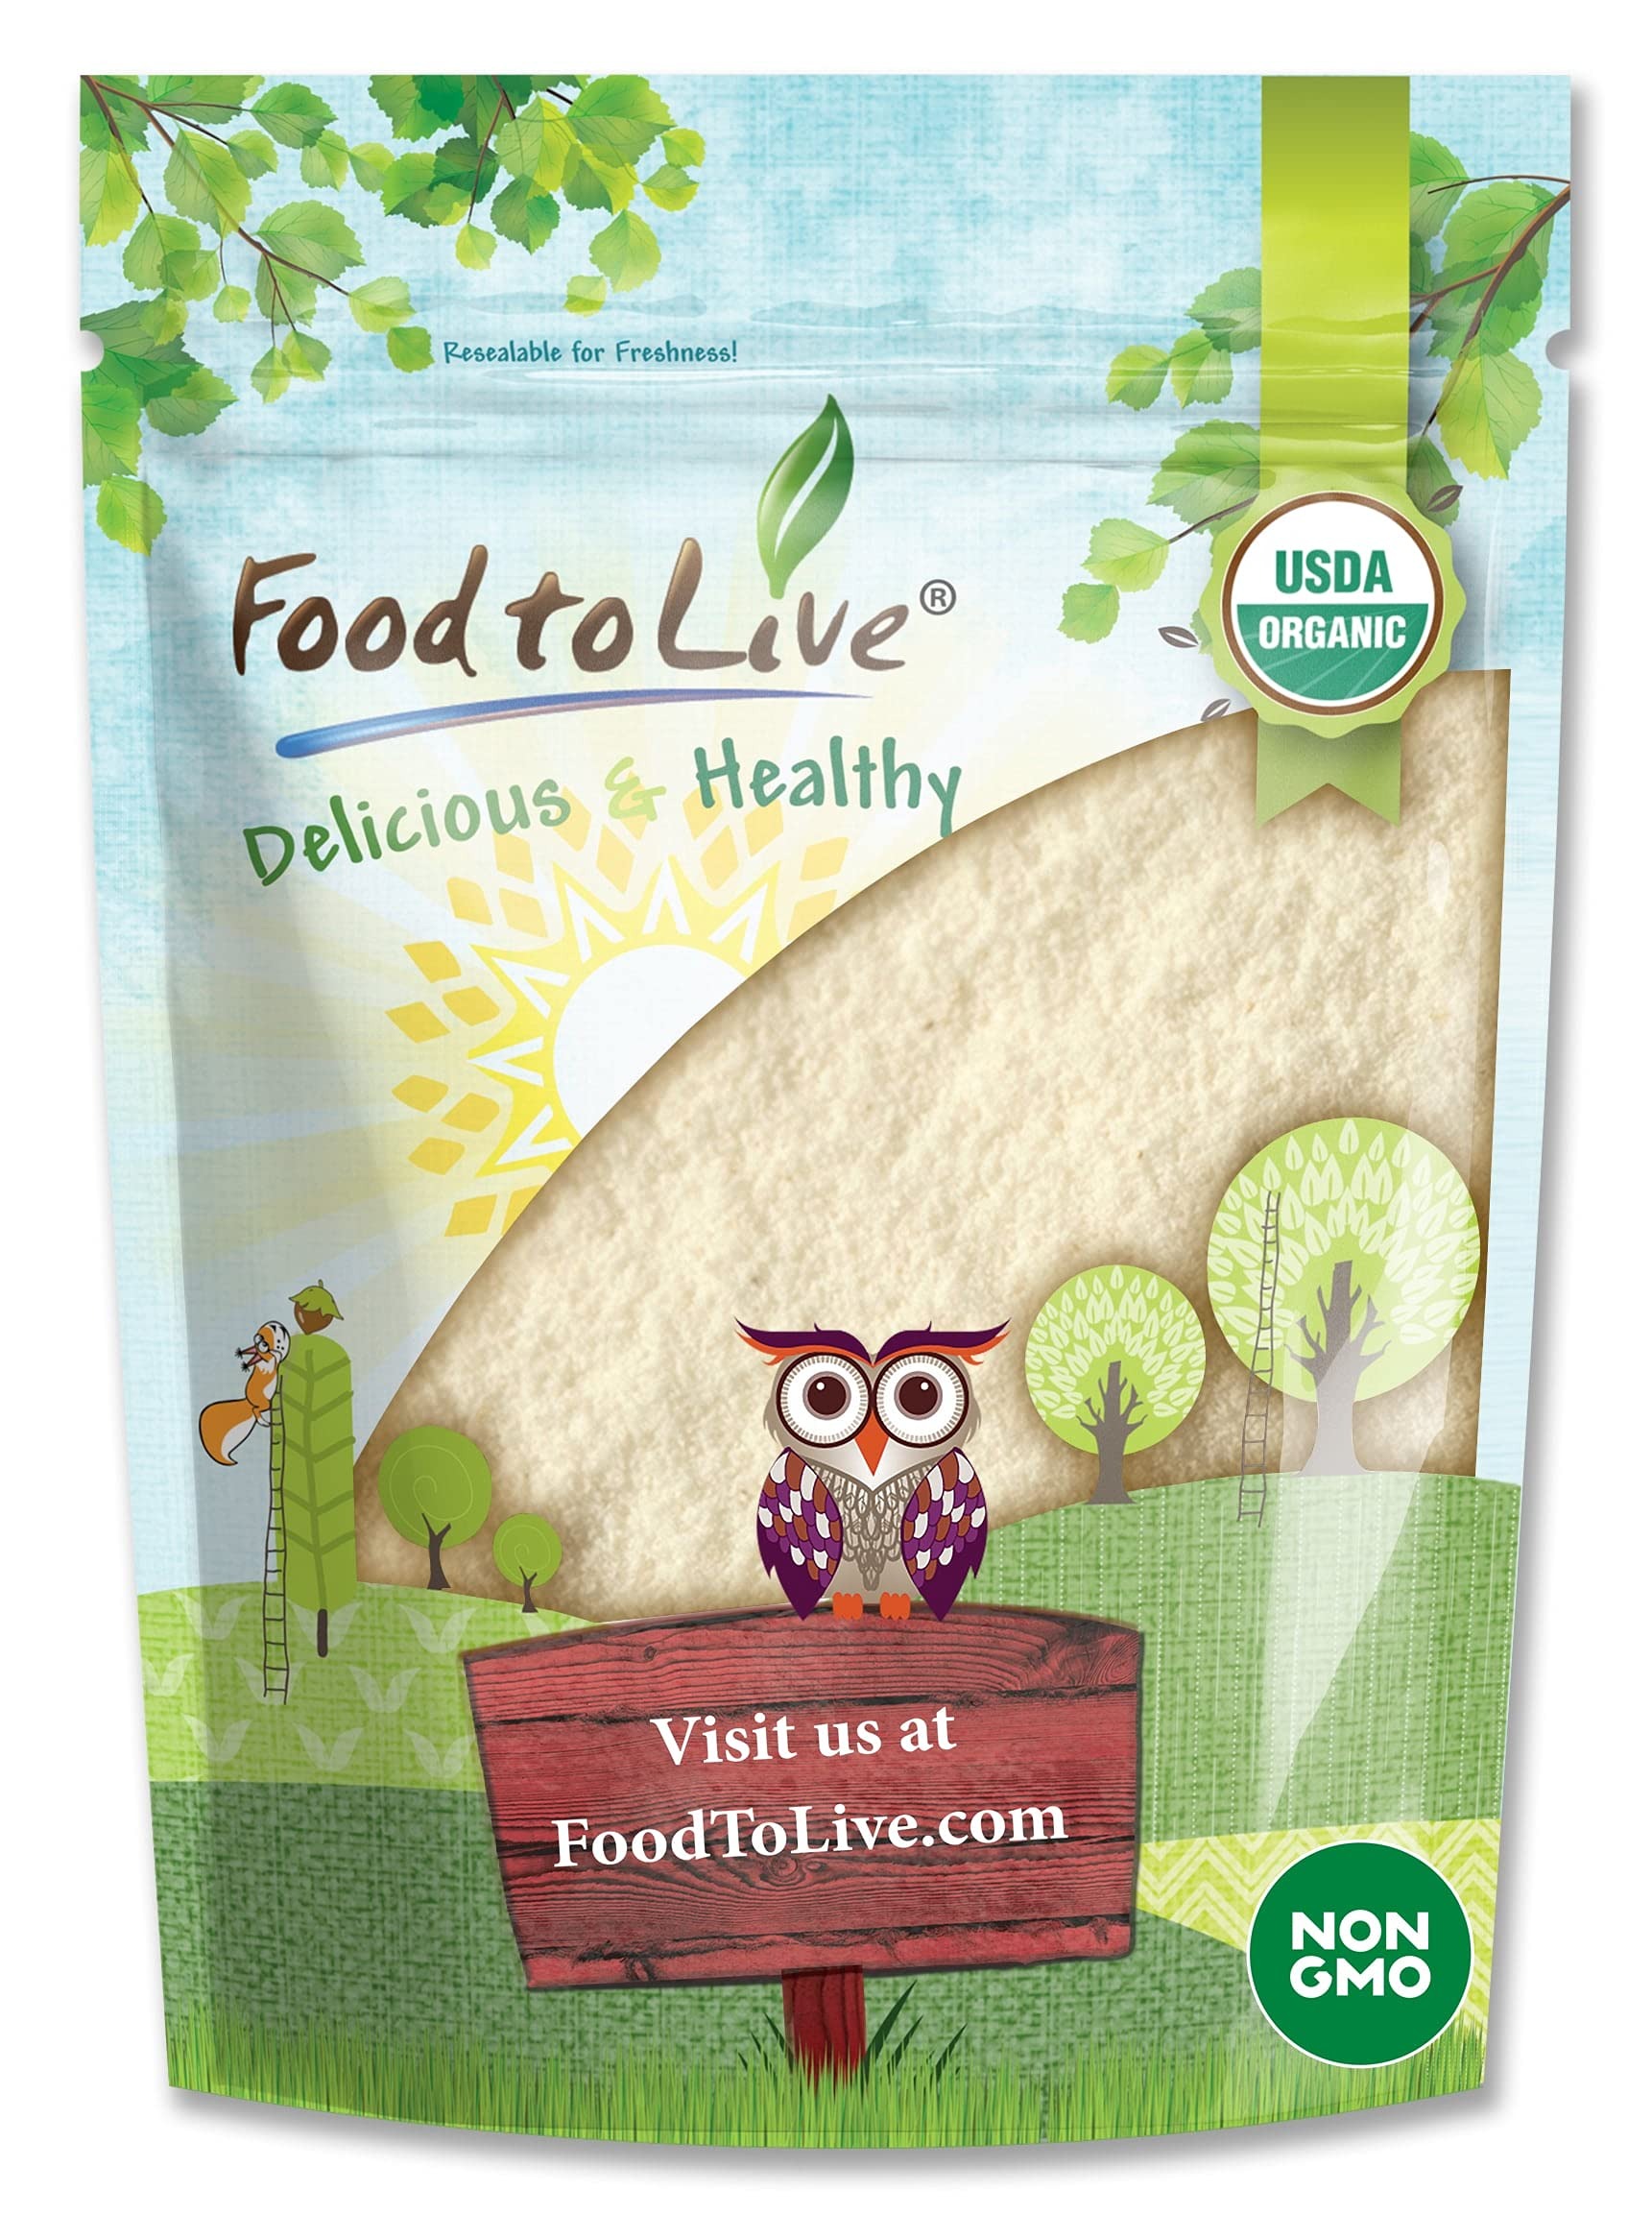
Item Name: Food to Live Organic Lemon Powder, 1 Pound - Non-GMO, Unsulfured, Made from Raw Dried Citrus Fruit, Vegan, Bulk, Great for Baking, Juices, Smoothies, Yogurts, Contains Maltodextrin, No Sulphites
Bullet Point 1: ✔️ ORGANIC & NON-GMO: Food to Live Organic Lemon Powder is a USDA Organic and Non-GMO product. It is Kosher, raw, and suitable for vegans.
Bullet Point 2: ✔️ MADE FROM DRIED CITRUS FRUIT: Unlike other brands that retrieve their powder from lemon juice, Organic Lemon Powder by Food to Live is made from the actual fruit.
Bullet Point 3: ✔️ HIGHLY NUTRITIOUS: Our Organic Whole Lemon Powder is rich in Vitamin C and other essential microelements. It is an unsulfured product which contains no artificial coloring or flavors.
Bullet Point 4: ✔️ VERSATILE USES: Use Dried Lemon Powder in lemonades, dressings, marinades, desserts, smoothies, juices, tea, muffins, ice-cream, soups, and lemon pie.
Bullet Point 5: ✔️ SUBSTITUTE FOR FRESH LEMON: Dehydrated Lemon Powder is a convenient alternative to fresh lemon. Its sour flavor will complement any dish that calls for citrusy notes.
Value: 16.0
Unit: Ounce

Price: 23.67